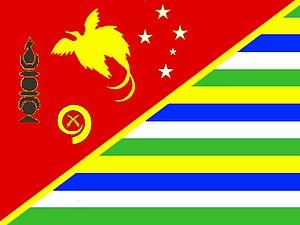
Drapeau mélanésien (non-officiel)